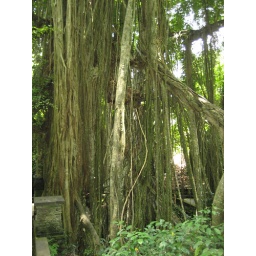
The holy monkey forest in Ubud; amazingly tranquil place, as long as you're not carrying foodstuffs.